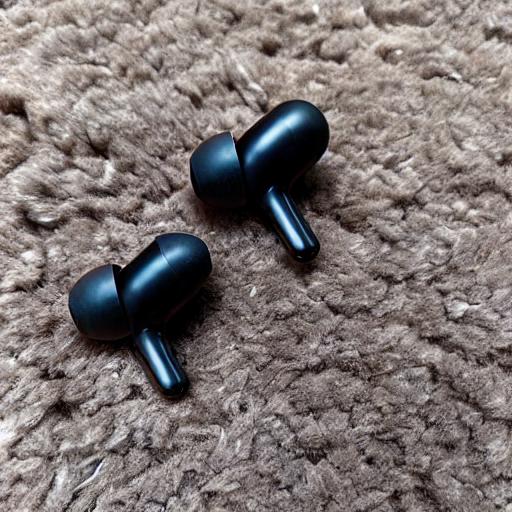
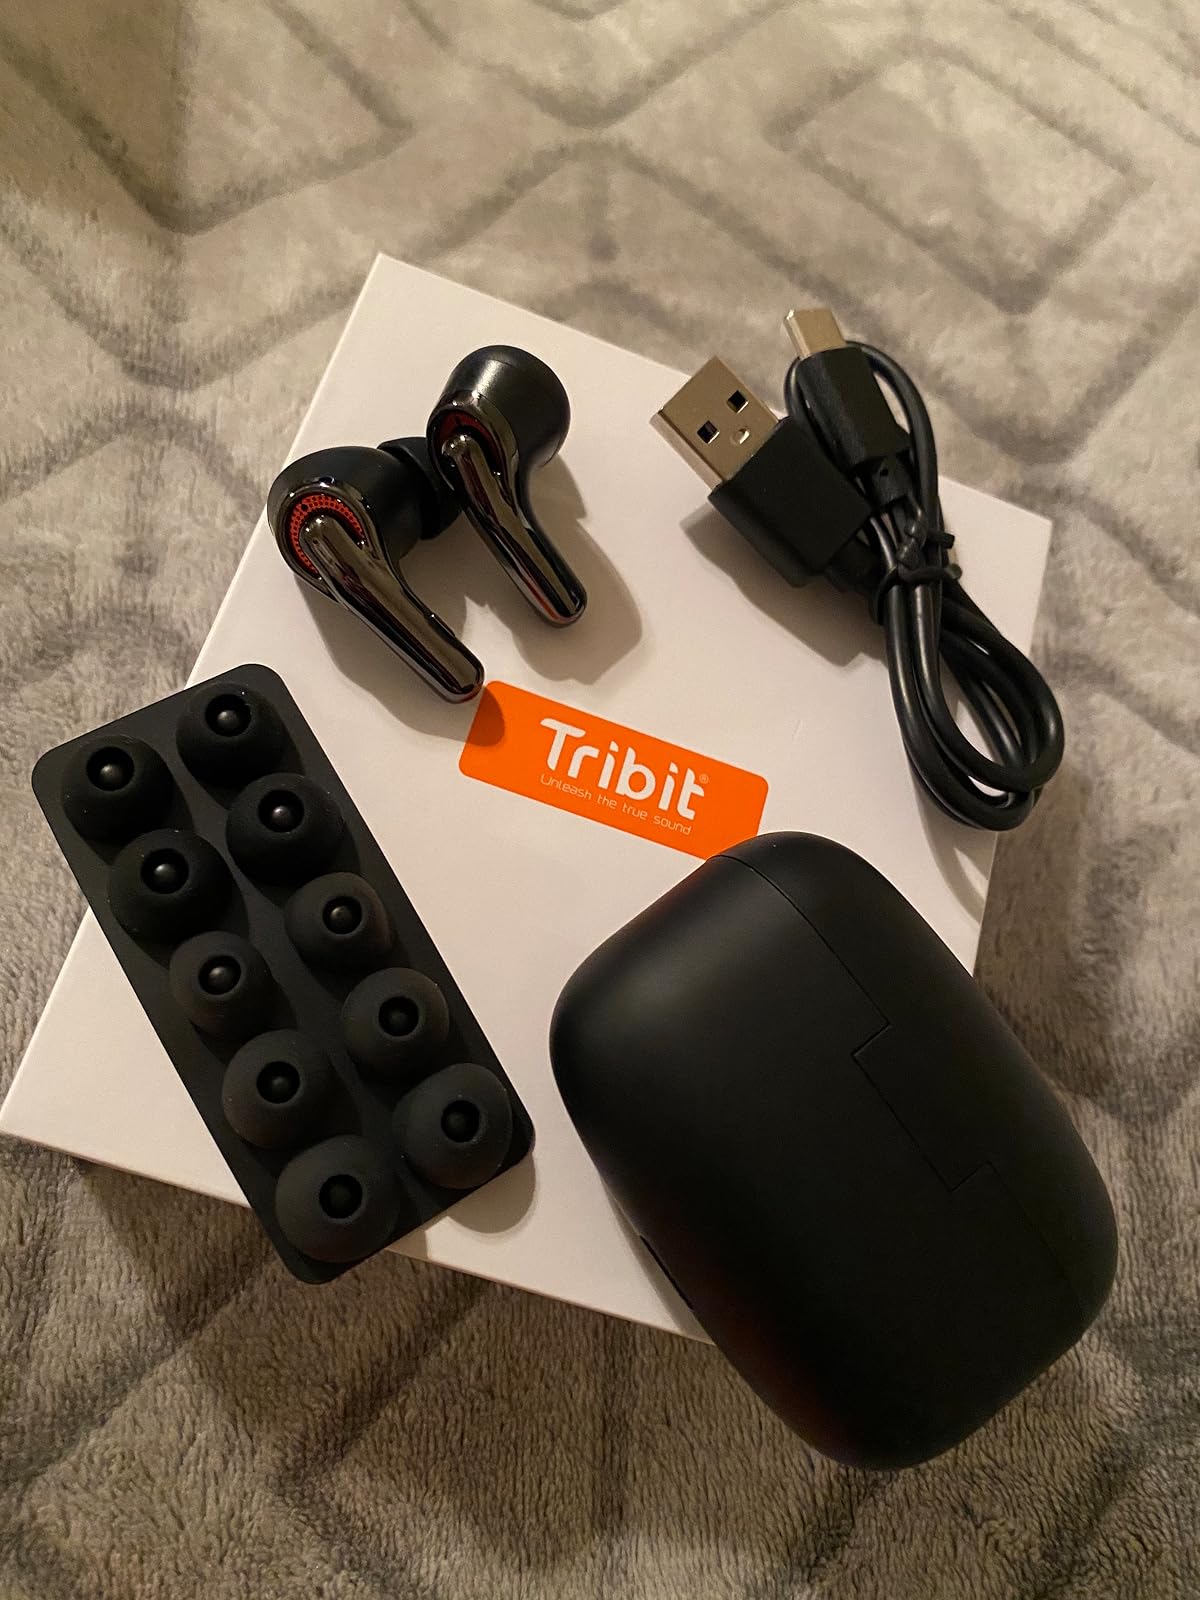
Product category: earbuds
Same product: no